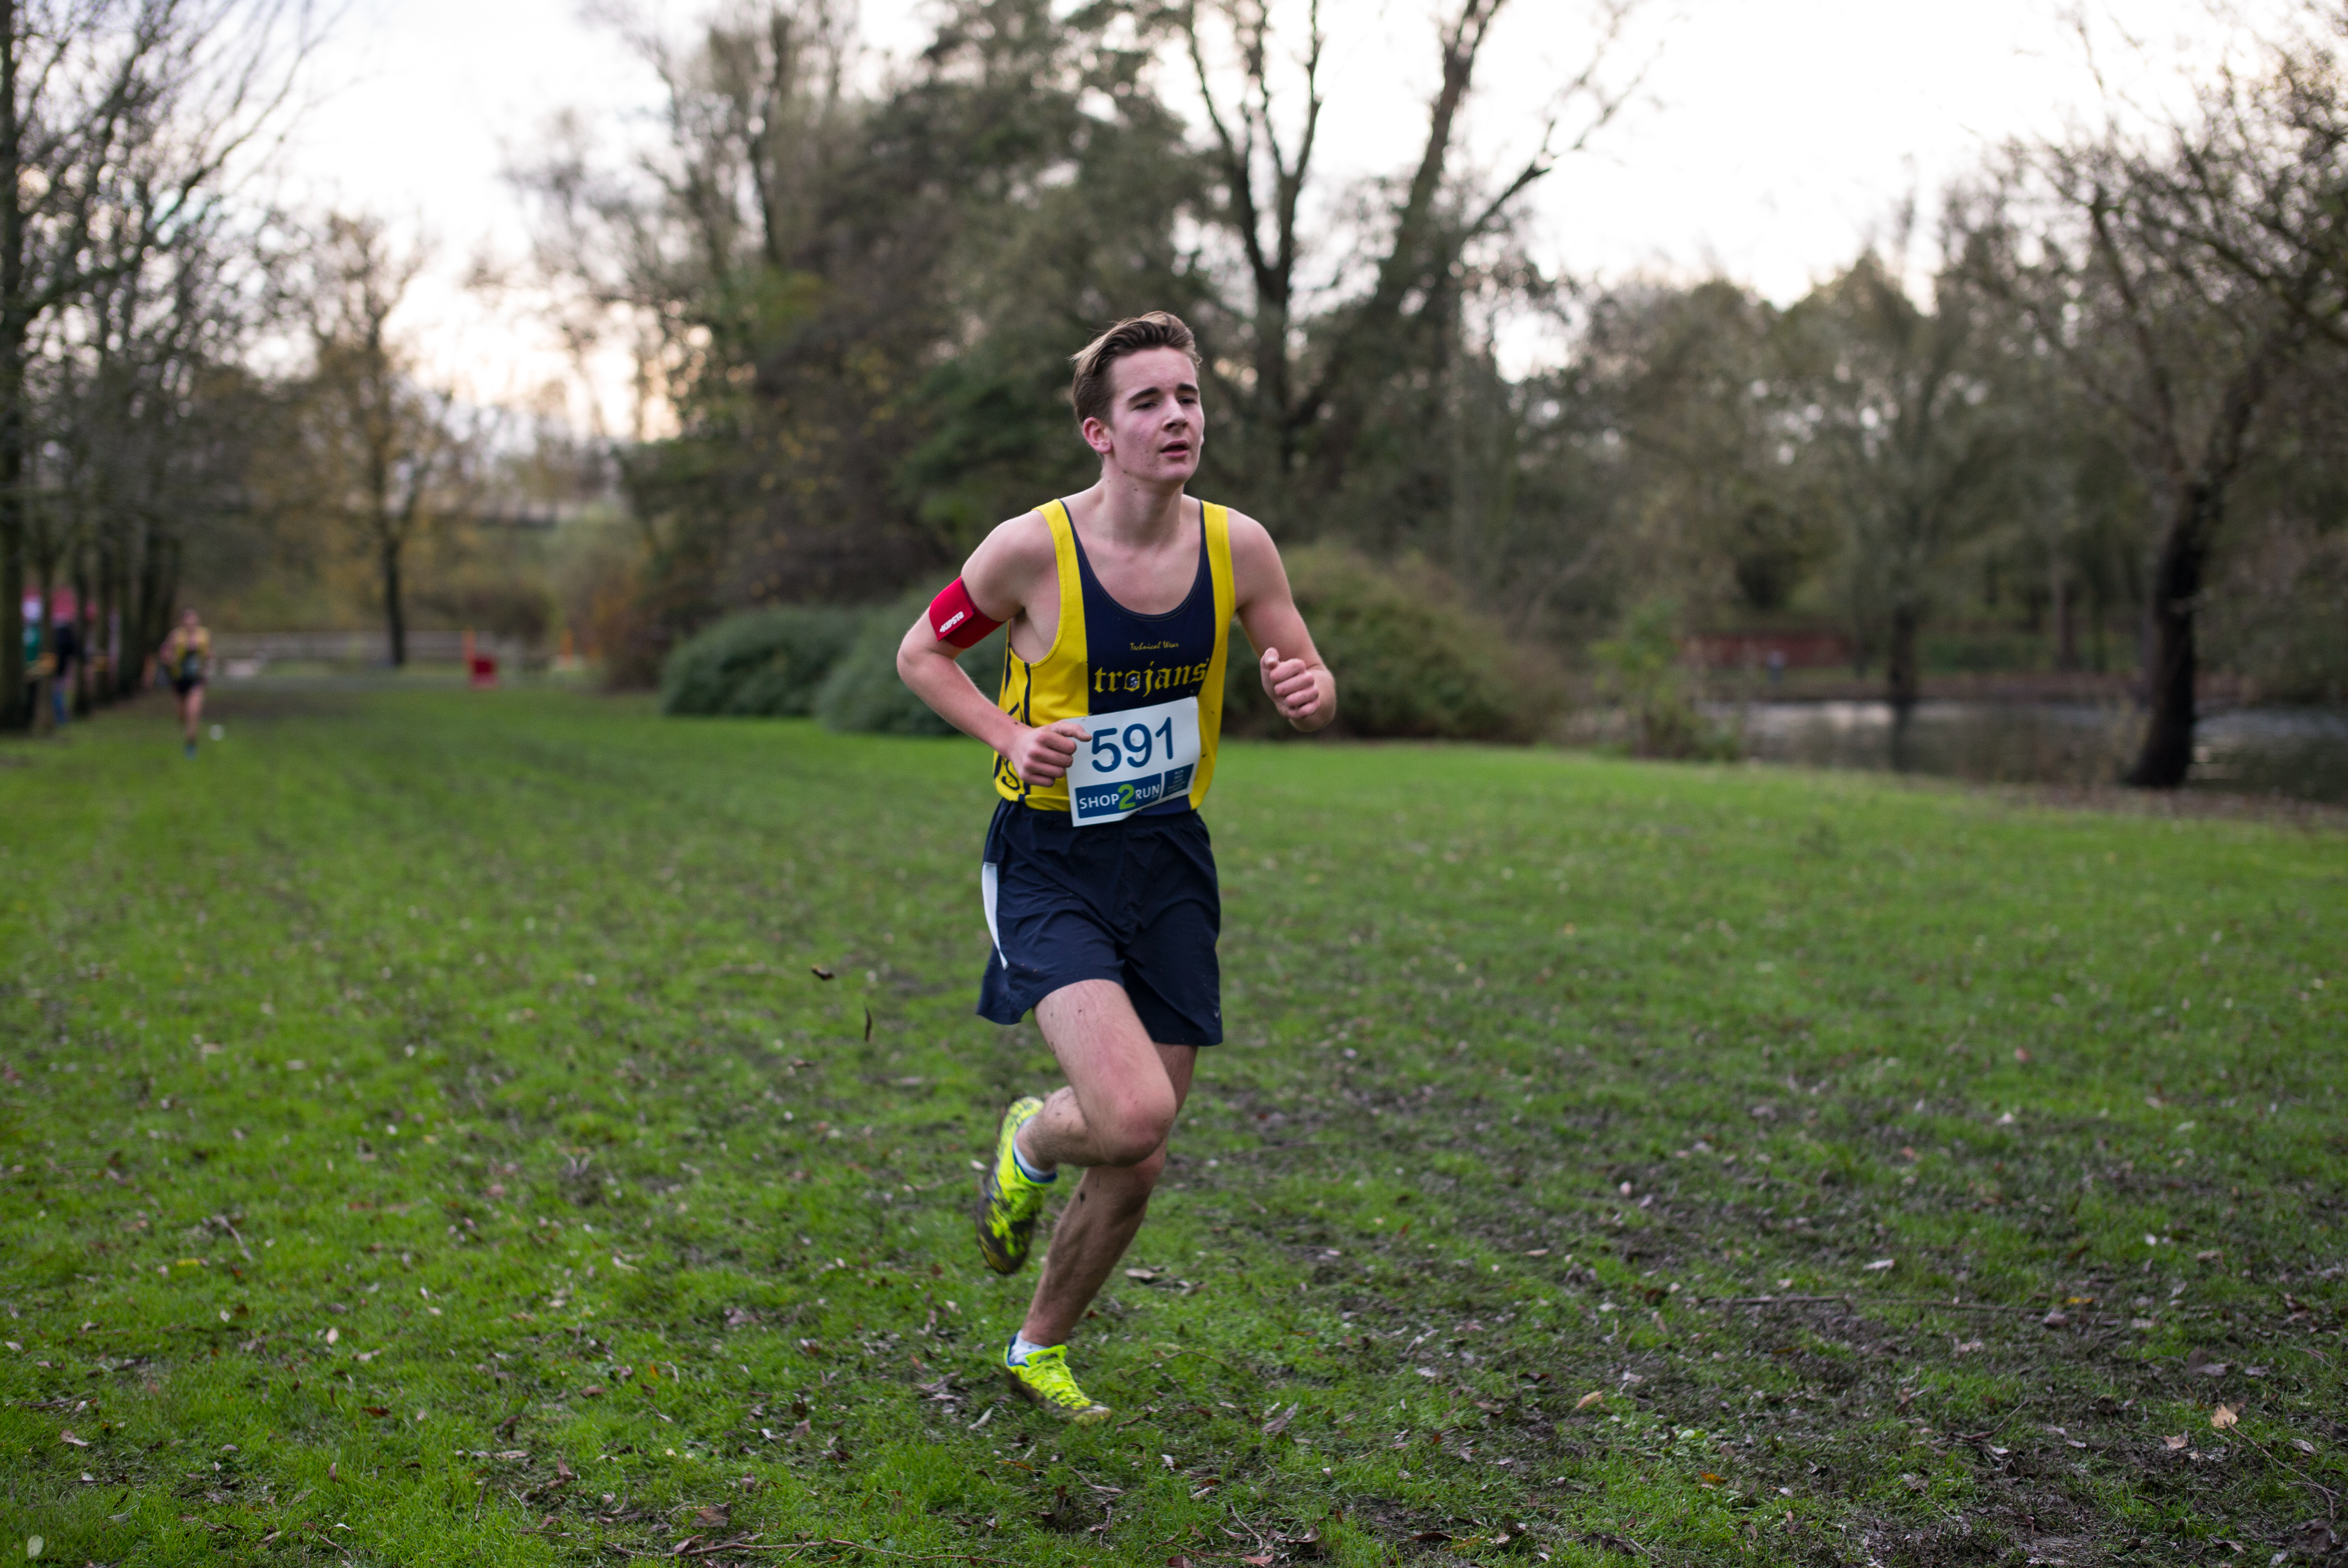
person, running, recreation, jogging, race, sports, endurance, athletics, physical exercise, outdoor recreation, human action, individual sports, endurance sports, ultramarathon, duathlon, cross country running, cross country cycling